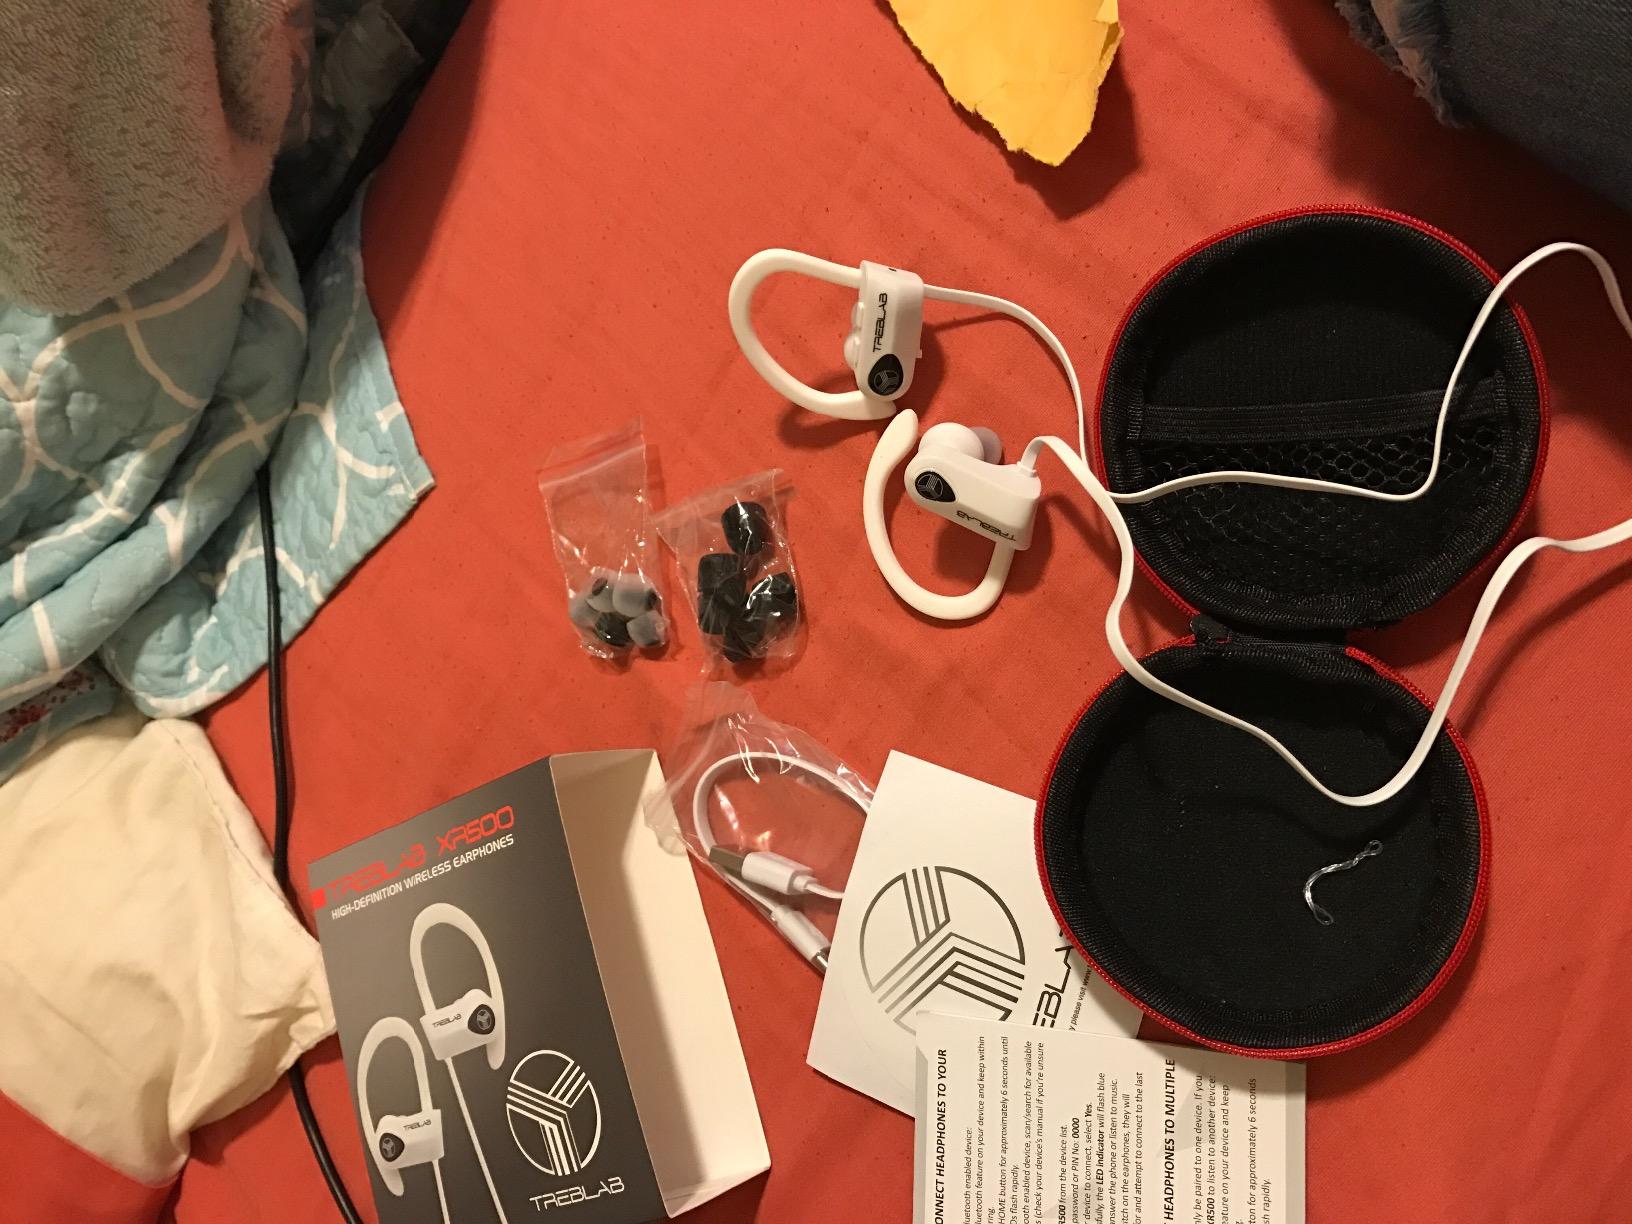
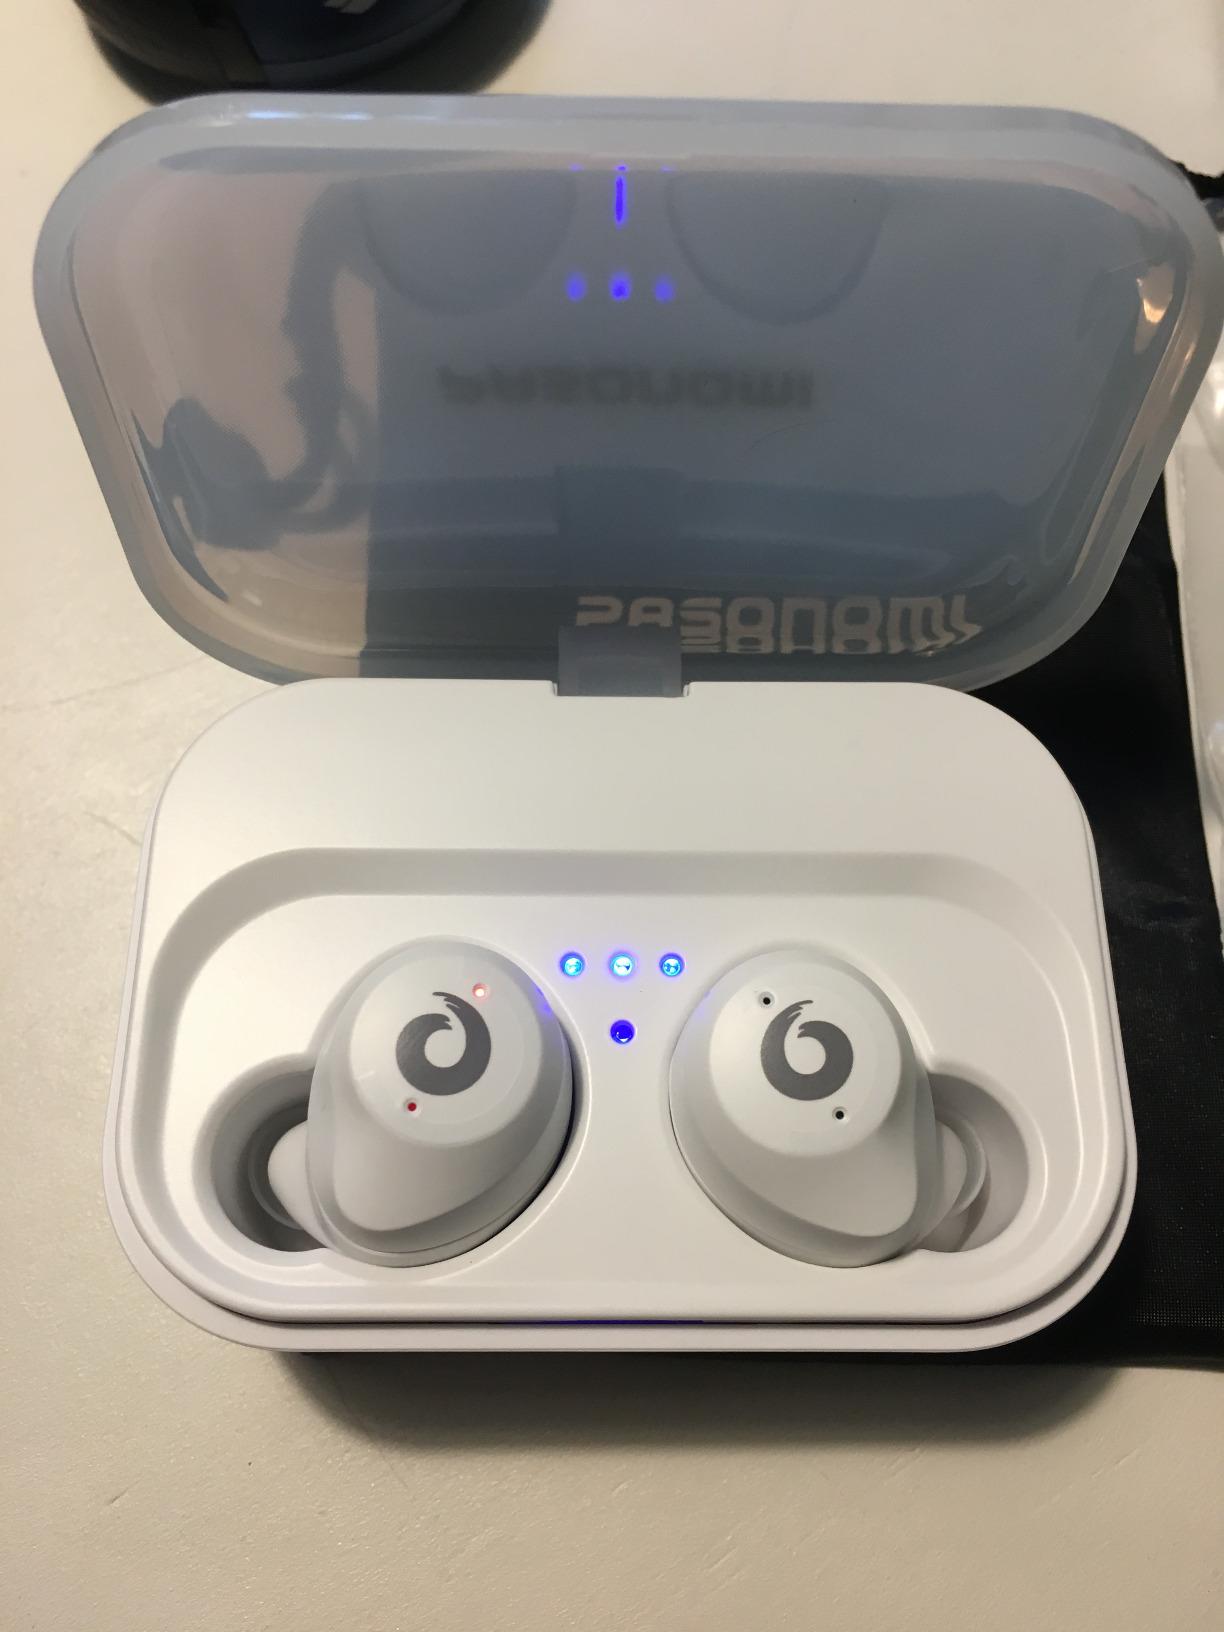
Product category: earbuds
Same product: no